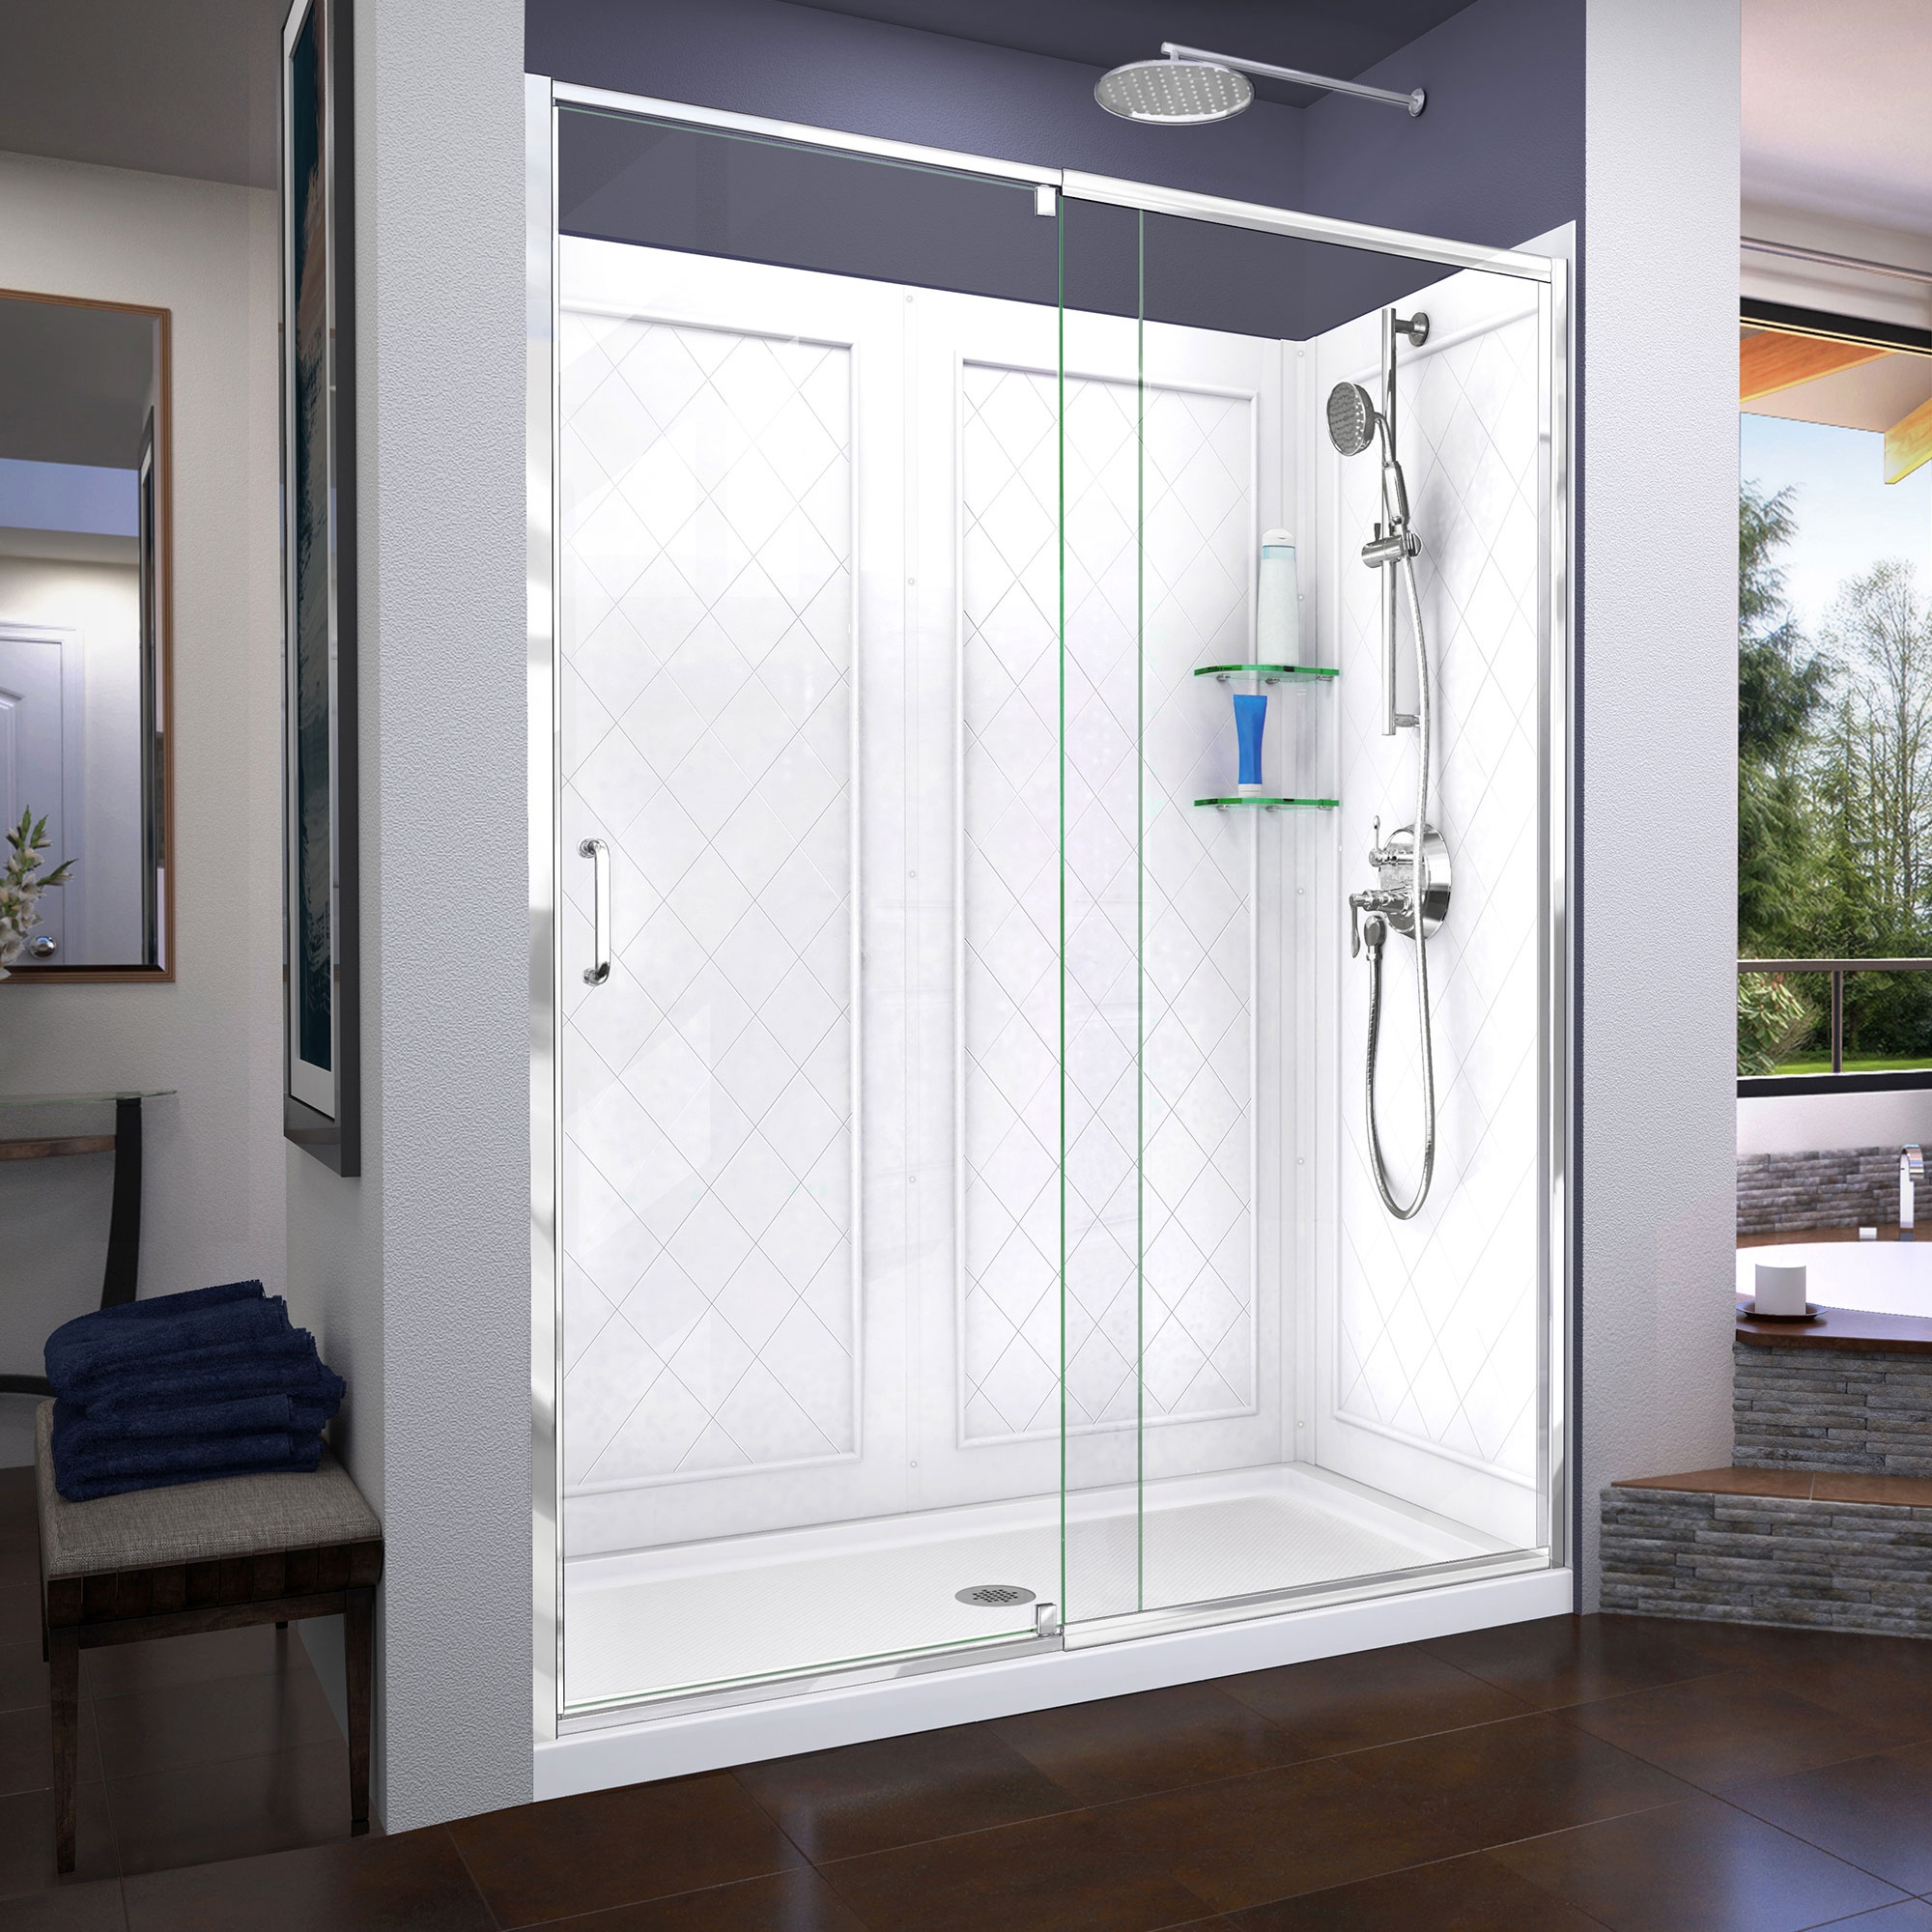
Flex 34 in. D x 60 in. W x 76 3/4 in. H Semi-Frameless Shower Door in Chrome with Center Drain White Base and Backwalls
The DreamLine Flex pivot shower door, SlimLine base, and Q-Wall backwall kit offers modern appeal at a budget friendly price point. The versatile Flex model combines cutting-edge pivot hardware, simple installation and dependable performance. Complete your bathroom with the elegant and innovative look of the Flex shower door, SlimLine base, and Q-Wall backwall kit from DreamLine for the complete solution for your shower project. Dimensions Weight Length Height Depth 204.59 60 76 3/4 34 Features Kit includes: Flex Shower Door, SlimLine Shower Base, and Q-wall Backwall Kit Size: 34 in. D x 60 in. W x 76 3/4 in. H Walk-in Opening: 23 in. Flex Shower Door: 1/4 in. (6mm) thick certified clear tempered glass; Reversible for right or left door opening installation Up to 4 in. width adjustment within telescopic rails; An additional 1/2 in. adjustment per side for width or out-of-plumb within wall profiles Solid brass pivots provide durability and luxury; Anodized aluminum wall profiles; Full length magnetic door latch for water tight closure SlimLine Single Threshold Shower Base: Low profile threshold design for easy entry and exit Slip-resistant textured floor pattern for safe showering; Reinforced with fiberglass for durability Integrated tile flange for water leak prevention; Glossy acrylic finish is scratch and stain resistant Drain opening fits any standard 2 in. compression fitted drain; Drain not included cUPC certified; Direct to stud installation Plumbing codes vary by state; DreamLine is not responsible for code compliance Q-Wall Backwall: Attractive tile pattern for a modern look; 2 convenient glass shelves Acrylic/ABS material for easy maintenance; Trim-to-size sidewall panels Install against a solid surface, such as wonderboard or greenboard (not directly to studs) Hardware Finish: Chrome; Base and Backwall Color: White; Drain Location: Center Limited lifetime warranty for Door and Base; Limited 1 (one) year warranty for Backwalls
Brand: Dreamline
Category: Hardware > Plumbing > Plumbing Fixture Hardware & Parts > Shower Parts > Shower Doors & Enclosures > Pivot Doors